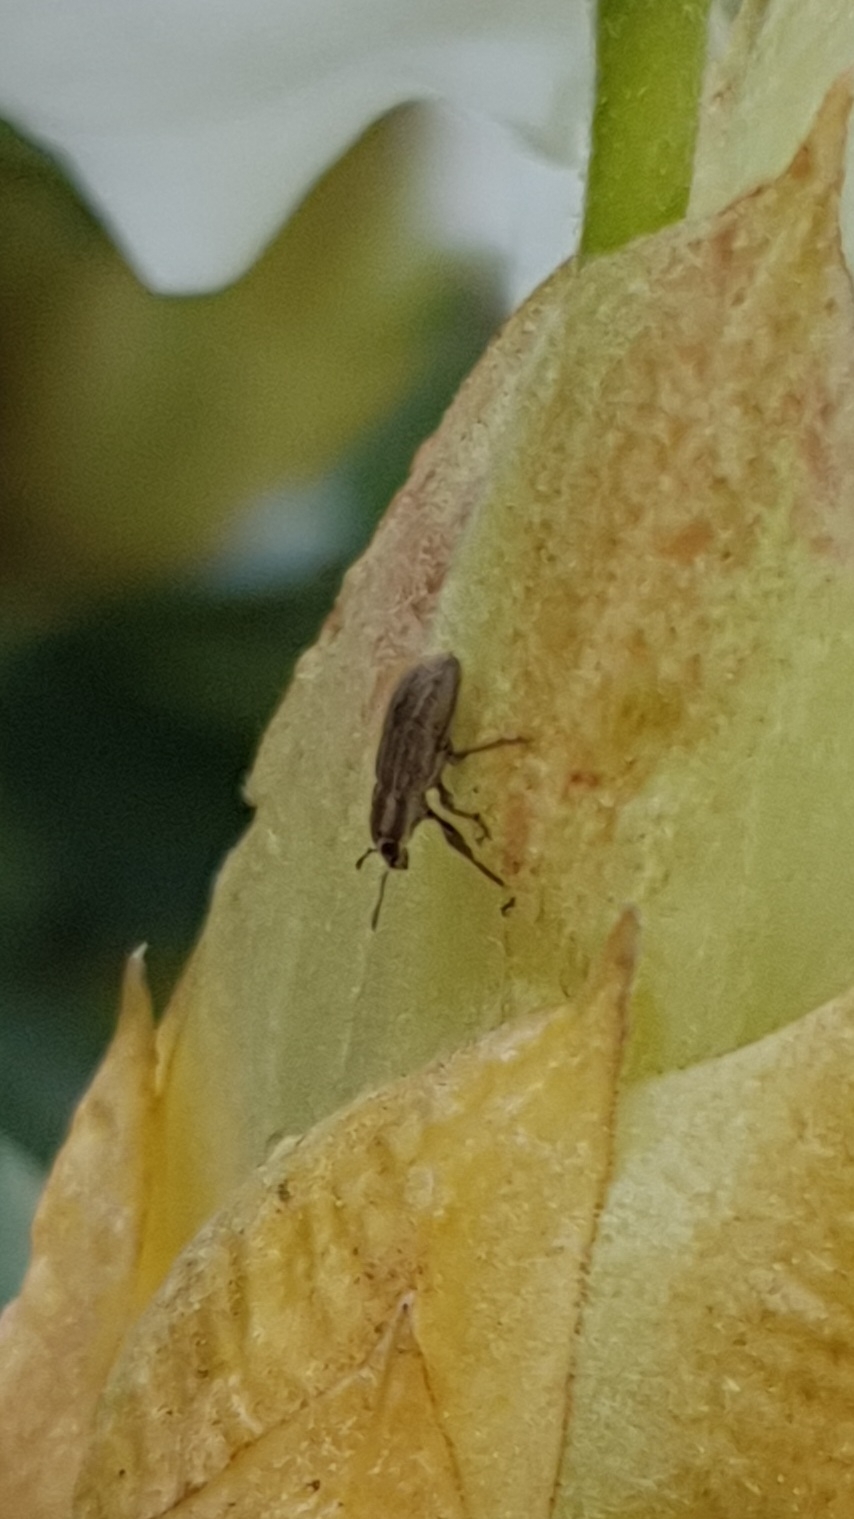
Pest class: pea_leaf_weevil